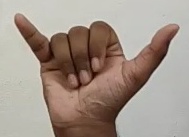
ASL sign: Y